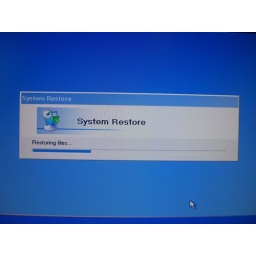
Daddy had to restore his computer and took a picture of the screen in the process...